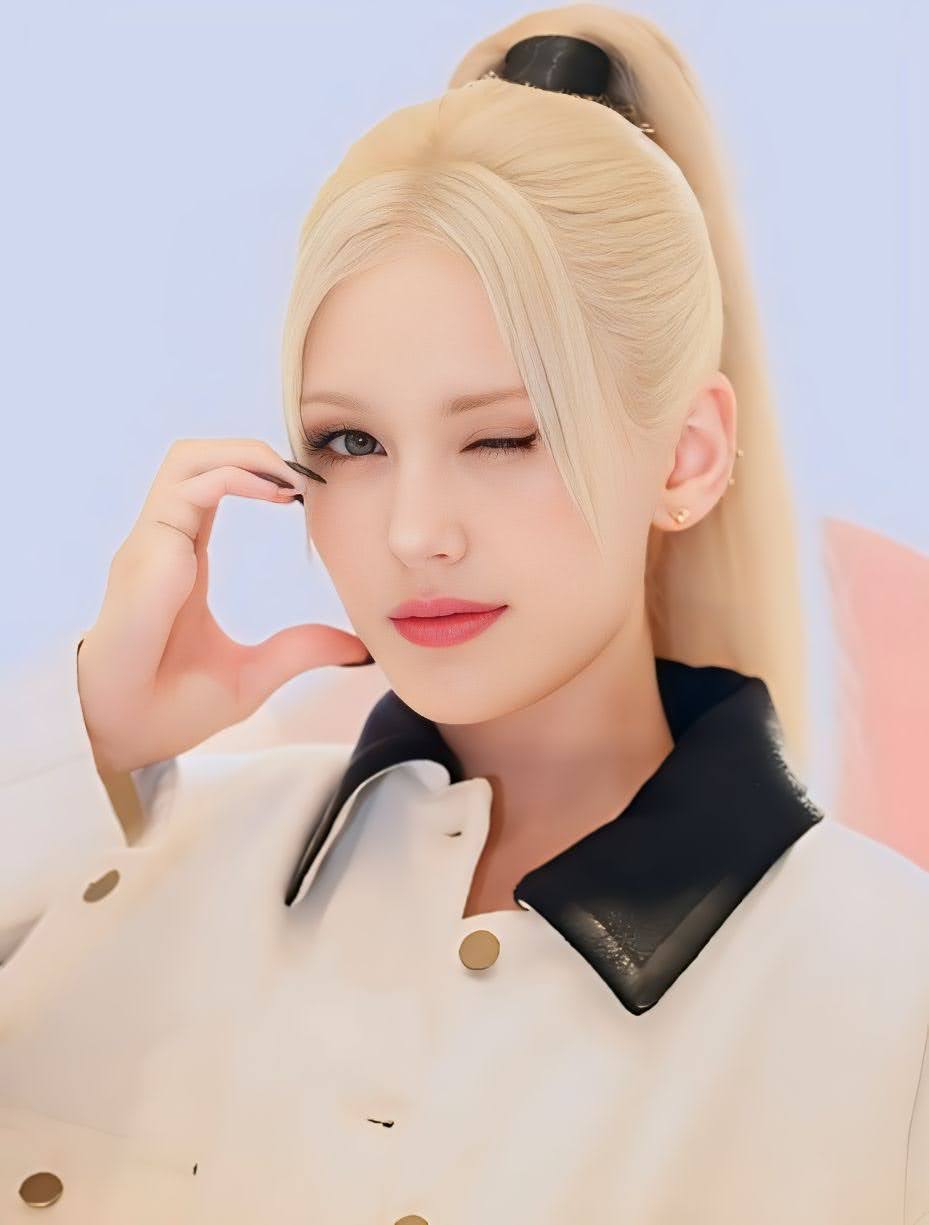
ช็อน โซ-มี

| name = ช็อน โซ-มี
| image = 전소미 (JEON SOMI) − PRADA PHOTOSHOOT − 2024.08.09 − P3.jpg
| caption = ช็อนในเดือนสิงหาคม ค.ศ. 2024
| birth_name = เอ็นนิก โซมี ดูมา
| birth_place = วินด์เซอร์ รัฐออนแทรีโอ แคนาดา
| citizenship = flatlist|
* เกาหลีใต้
* แคนาดา
* เนเธอร์แลนด์
| alias = โซมี
| education = โรงเรียนพหุศิลป์ฮันลิม
| awards = #รางวัลและการเสนอชื่อ|รายการทั้งหมด
| module = Infobox musical artist|embed=yes
| instrument = เสียงร้อง
| years_active = 2015–ปัจจุบัน
| signature = Signature of Jeon So-mi.svg
| module2 = Infobox Korean name|child=yes|headercolor=transparent
| rr = Jeon So-mi
| mr = Chŏn Somi
เอ็นนิก โซมี ดูมา (; เกิด 9 มีนาคม ค.ศ. 2001) เป็นที่รู้จักกันดีในชื่อเกาหลีของเธอ ช็อน โซ-มี () เป็นแร็ปเปอร์ นักร้อง นักเต้น นักแต่งเพลงชาวแคนาดา-ดัตช์-เกาหลีใต้ที่อยู่ในเกาหลีใต้ ช็อนเข้าสู่วงการบันเทิงในประเทศในฐานะผู้ชนะที่หนึ่งในรายการการแข่งขันซีรีส์พรอดิวซ์ 101 และเป็นสมาชิกของเกิร์ลกรุปของซีรีส์นี้ และหลังจบจากการทำกิจกรรมร่วงกับวงไอโอไอ ช็อนได้ทำกิจกรรมเดี่ยวหลายอย่างก่อนที่จะยกเลิกสัญญากับเจวายพีเอนเตอร์เทนเมนต์และเข้าร่วมเดอะแบล็กเลเบิล ช็อนเปิดตัวในฐานะศิลปินเดี่ยวเมื่อวันที่ 13 มิถุนายน ค.ศ. 2019 ด้วยซิงเกิล "เบิร์ธเดย์ (Birthday)"
== ประวัติ ==
=== ชีวิตช่วงแรก ===
ช็อน โซ-มี เกิดเมื่อวันที่ 9 มีนาคม ค.ศ. 2001 ที่ประเทศแคนาดา และเติบโตในประเทศเกาหลีใต้ เธอมีพ่อชื่อ แมททิว ดูมา เป็นชาวดัตช์ และมีแม่ชื่อ ช็อน ซุนฮี เป็นชาวเกาหลีใต้ และยังมีน้องสาวอีกหนึ่งคนชื่อ เอเวอลีน ดูมา โดยโซมีถือสัญชาติทั้งหมด 3 สัญชาติ คือ แคนาดา เนเธอร์แลนด์ และเกาหลีใต้ ครอบครัวของเธอย้ายมายังเกาหลีใต้เมื่อเธออายุ 1 ปี ในช่วงวัยเด็กโซมีเคยถูกเพื่อนรังแกเพราะเป็นเด็กหลายเชื้อชาติ Can Jeon Somi Become K-Pop's First International Biracial Superstar? '해투' 매튜 "딸 전소미, 혼혈아라 마음고생…속상했다" ‘스타쇼360’ 전소미, 성숙 미모 고충 토로···“아빠랑 다니면 부부로 오해” โซมีเป็นนักกีฬาเทควันโดสายดำระดับ 3 แต่ไม่สามารถสอบในระดับ 4 ได้เหมือนพ่อของเธอเนื่องจากอายุของเธอเอง '주간아이돌' 전소미 "태권도 3단"… 과거 '출발드림팀' 시범단 출연
ในปีค.ศ. 2013 โซมีปรากฏตัวในวันเด็กพิเศษของทางสถานี KBS2 ในรายการ เล็ทซ์โกดรีมทีม ซีซั่น 2|"เล็ทซ์โกดรีมทีม ซีซั่น 2" เธอเป็นหนึ่งในตัวแทนของทีมเทควันโดโรงเรียนประถมมิดง และเธอถูกจับคู่กับปาร์คจุนฮยอง JYP-Mnet '식스틴' 6th 멤버 소미 공개 '태권도 3단' '프로듀스101' 전소미, 과거 '출발드림팀' 출연 당시 보니.. '우월 비주얼'
ในเดือนสิงหาคม ค.ศ. 2014 โซมี แม่ และคุณยายของเธอได้ปรากฏตัวสั้นๆใน 187th ตอน "Hello Counselor" และในปีเดียวกันเธอได้แสดงบทบาทตลกในภาพยนตร์เรื่อง "Ode to My Father" 소미, 과거 다양한 프로그램에 얼굴 내비춰 '영화 국제시장까지'
โซมีจบการศึกษาจากโรงเรียนมัธยมต้นชองดัมในวันที่ 3 กุมภาพันธ์ ค.ศ. 2017 และเข้าศึกษาต่อในโรงเรียนมัธยมปลายศิลปะฮันลิมโดยเธอเลือกเรียนสาขาเอกดนตรีประยุกต์ และการขับร้อง "'아이오아이' 전소미에 대해 잘 몰랐던 사실 6가지". Jeon So-mi to enter high school '드디어 고등학생'…전소미 지켜보는 살벌한 경호원의 정체
=== 2016: การเปิดตัวเป็นสมาชิกไอโอไอ ===
โซมีเข้าออดิชันเพื่อเป็นสมาชิกของเกิร์ลกรุป|เกิร์ลกรุ๊ปทไวซ์ภายใต้สังกัดเจวายพีเอนเตอร์เทนเมนต์|เจวายพีเอ็นเตอร์เทนเมนต์ ก่อนร่วมงานกับบริษัทเธอผ่านการออดิชันหลังจากแสดงเพลง "Lonely" ของทูเอนีวัน และเธอได้ปรากฏตัวในมิวสิกวิดีโอของก็อตเซเวนในเพลง "Stop Stop It" กับเด็กฝึกหัดร่วมค่าย "JYP '갓세븐' 뮤비서 단역으로 출연한 전소미" TV온에어 ‘언니들의 슬램덩크2’ 전소미·한채영·공민지, 미친매력 터졌다 (첫방)
ในเดือนพฤษภาคม ค.ศ. 2015 โซมีได้เข้าร่วมในรายการ Sixteen และได้รับการฝึกอบรมร่วมกับเด็กฝึกอีก 15 คนจากสังกัดเจวายพีเอนเตอร์เทนเมนต์|เจวายพีเอ็นเตอร์เทนเมนต์ เพื่อเตรียมความพร้อมในการเป็นเกิร์ลกรุ๊ปทไวซ์ อย่างไรก็ตามเธอถูกคัดออกในรอบสุดท้าย ถึงแม้ว่าเธอมีการพัฒนาด้านการร้องและเต้นมากขึ้นก็ตาม JYP criticized for casting process for new girl group '주간아' 박진영 "전소미 '식스틴' 탈락 이유? 겉절이 같았다"
ในเดือนมกราคม ค.ศ. 2016 โซมีเป็นตัวแทนของเจวายพีเอนเตอร์เทนเมนต์เข้าร่วมรายการเรียลลิตี้โชว์โปรดิวซ์ 101 เธอชนะในครั้งแรกด้วยคะแนนโหวต 858,333 คะแนน โซมีถูกเปิดตัวอย่างเป็นทางการในวันที่ 4 พฤษภาคม ค.ศ. 2016 ในฐานะนักร้องนำและเซ็นเตอร์ของวงดนตรีเกิร์ลกรุปไอโอไอ ภายใต้สังกัดวายเอ็มซีเอ็นเตอร์เทนเมนต์ '프로듀스101' 전소미, 1위 지켰다…이변없는 I.O.I 멤버 11인 확정종합 'Produce 101' girls hold debuting media showcase
ปัจจุบันช็อนโซมีได้สิ้นสุดสัญญาสังกัดเจวายพีเอนเตอร์เทนเมนต์อย่างเป็นทางการ จอนโซมี ตัดสินใจสิ้นสุดสัญญากับ JYP Entertainment และได้เซ็นสัญญาเข้ามาเป็นเด็กฝึกหัดในสังกัดเดอะแบล็กเลเบิล KPOP YG ‘The Black Label’ ยืนยันข่าวเซ็นสัญญา Jeon Somi พร้อมเปิดเผยแผนกิจกรรมในอนาคต. "Pantip". ().
=== 2019: การเปิดตัวเป็นศิลปินเดี่ยวและซิงเกิลอัลบั้ม ===
หลังจากที่โซมีได้ทำกิจกรรมเดี่ยวเป็นเวลา 3 ปี พร้อมเข้ามาเป็นเด็กฝึกหัดภายใต้สังกัดเดอะแบล็กเลเบิล ในที่สุดโซมีได้เปิดตัวในฐานะศิลปินเดี่ยวเมื่อวันที่ 13 มิถุนายน ค.ศ. 2019 พร้อมซิงเกิลอัลบั้ม BIRTHDAY 3 ประเด็นกับโซโลเดบิวต์ของ Somi ‘BIRTHDAY’. "hallyukstar". () ซึ่งเธอยังได้มีส่วนร่วมในการเขียนเนื้อเพลงอีกด้วย หลังจากที่ถูกปล่อยออกมาได้ไม่นานไตเติ้ลแทร็ก “Birthday” ก็สามารถทะยานขึ้นสู่อันดับ 1 บนชาร์ตหลักแบบเรียลไทม์ได้สำเร็จ ทั้ง Bugs, Mnet, Naver และ Soribada รวมทั้งยังสามารถขึ้นอันดับ 2 บนชาร์ต Genie และอันดับ 9 บนชาร์ต Melon Jeon Somi ครองอันดับ #1 บนชาร์ตหลักแบบเรียลไทม์มากมาย ด้วยซิงเกิ้ลเดบิวต์ "Birthday". "becteroradio". ().
== โฆษณา ==
หลังจากเสร็จสิ้นกิจกรรมกับวงโปรเจกต์เกิร์ลกรุปไอโอไอ โซมีได้เป็นพรีเซนเตอร์ใหม่ให้กับแบรนด์รองเท้า Nuovo ต่อจากไอรีน Red Velvet Jeon Somi โพสต์สตอรีเปิดใจถึงแฟนๆ ‘วันนั้นจะต้องมาถึง’. "hallyukstar". โซมีถูกเลือกให้เป็นพรีเซ็นเตอร์ของรองเท้าผ้าใบของแบรนด์NUOVOในฐานะนางแบบexclusive. "Twitter". และนอกจากนี้โซมียังเป็นพรีเซนเตอร์ของน้ำอัดลมยี่ห้อแฟนต้าร่วมกับเพื่อนสนิทอย่าง แดฮวี วงเอบีซิกซ์อีกด้วย โซมี จับคู่เพื่อนซี้เปิดตัวพรีเซนเตอร์ใหม่ Fanta ซัมเมอร์นี้. "hallyukstar". (). ในวันที่ 20 พฤษภาคม ค.ศ. 2019 โซมีถูกเลือกให้เป็นแบรนด์แอมบาสเดอร์ผลิตภัณฑ์เครื่องสำอางชิเซโดของประเทศเกาหลีใต้ "전소미, 솔로 데뷔부터 시세이도 모델 발탁 'So Me'" . "Ten Asia" (in เกาหลี). Retrieved June 7,2019.
== ผลงานเพลง ==
=== ซิงเกิล ===
| class="wikitable plainrowheaders" style="text-align:center"
! scope="col" rowspan="3" | ชื่อ
! scope="col" rowspan="3" | ปี
! scope="col" colspan="6" | ตำแหน่งชาร์ตสูงสุด
! scope="col" rowspan="3" | ยอดขาย
! scope="col" rowspan="3" | อัลบั้ม
|-
! scope="col" colspan="2" style="font-size:90%" | KOR
! scope="col" rowspan="2" style="font-size:90%; width:3em" | Recording Industry Association of Malaysia|MLYPeak chart positions on RIM chart:
*
*
! scope="col" rowspan="2" style="font-size:90%; width:3em" | Official New Zealand Music Chart|NZHotPeak chart positions on NZ Hot Singles chart:
*
*
! scope="col" rowspan="2" style="font-size:90%; width:3em" | Recording Industry Association Singapore|SGPPeak chart positions on Recording Industry Association Singapore (RIAS) chart:
*
*
*
! scope="col" rowspan="2" style="font-size:90%; width:3em" | World Digital Song Sales|USWorldPeak chart positions on "Billboard" World Digital Song Sales:
*
*
*
|-
! scope="col" style="font-size:90%; width:3em" | Gaon Digital Chart|GaonPeak chart positions on Gaon Digital Chart:
As lead artist
*
*
*
Collaborations
*
*
! scope="col" style="font-size:90%; width:3em" | K-Pop Hot 100|HotPeak chart positions on "Billboard" K-pop Hot 100:
*
*
*
|-
! scope="col" colspan="10" | ศิลปินหลัก
|-
! scope="row" | "Birthday (Somi song)|Birthday"
| 2019
| 22 || 18 || 20 || 28 || 8 || 5
|
* CHN: 152,000Cumulative sales for "Birthday" on QQ Music:
*
*
*
*
*
* US: 1,000
| "Birthday"
|-
! scope="row" | "What You Waiting For (Somi song)|What You Waiting For"
| 2020
| 53 || 33 || 8 || 38 || 2 || 8
| rowspan="2"
|rowspan="2"
|-
! scope="row" | "Dumb Dumb (Somi song)|Dumb Dumb"
| 2021
| 22 || 22 || — || — || 7 || 5
|-
! scope="col" colspan="10" | รับเชิญ
|-
! scope="row" | "Nov to Feb" ()
| 2017
| — || — || — || — || — || —
|
| "My 20's"
|-
! scope="col" colspan="10" | ความร่วมมือ
|-
! scope="row" | "Flower, Wind and You" ()
| 2016
| 42 || — || — || — || — || —
|
* KOR: 38,862
| rowspan="2"
|-
! scope="row" | "You, Who?" ()
| 2017
| 16 || — || — || — || — || —
|
* KOR: 191,765Cumulative sales for "You, Who":
*
*
*
*
*
|-
| colspan="10" style="font-size:85%" | "—" หมายถึง รุ่นที่ไม่ติดอันดับหรือไม่ได้จำหน่ายในภูมิภาคนั้น
|
=== เพลงอื่น ๆ ที่ติดชาร์ต ===
| class="wikitable plainrowheaders" style="text-align:center"
! scope="col" rowspan="2" | ชื่อ
! scope="col" rowspan="2" | ปี
! scope="col" colspan="2" | ตำแหน่งชาร์ตสูงสุด
! scope="col" rowspan="2" | อัลบั้ม
|-
! scope="col" style="font-size:90%; width:3em" | Gaon Digital Chart|KOR
! scope="col" style="font-size:90%; width:3em" | World Digital Song Sales|USWorldPeak chart positions on "Billboard" World Digital Song Sales:
*
|-
! scope="row" | "Outta My Head" (어질어질)
| 2019
| —efn|"Outta My Head" did not enter Gaon Digital Chart, but debuted and peaked at position 198 on component Download Chart.
| 9
| "Birthday"
|-
| colspan="5" style="font-size:85%" | "—" หมายถึง รุ่นที่ไม่ติดอันดับหรือไม่ได้จำหน่ายในภูมิภาคนั้น
|
=== เครดิตประพันธ์ดนตรี ===
เครดิตเพลงทั้งหมดดัดแปลงมาจากฐานข้อมูลของสมาคมลิขสิทธิ์เพลงเกาหลี เว้นแต่จะระบุไว้เป็นอย่างอื่น
| class="wikitable plainrowheaders" style="text-align:center"
! scope="col" | ปี
! scope="col" | ชื่อ
! scope="col" | ศิลปิน
! scope="col" | อัลบั้ม
! scope="col" | คีตกวี|ประพันธ์ดนตรี
! scope="col" | ประพันธ์เพลง
|-
! scope="row" | 2017
| Unnies
| "Right?" (?)
|
|
|
|-
! scope="row" rowspan="2"| 2019
| rowspan="9"| โซมี
| "Birthday"
| rowspan="8"|"XOXO"
|
|
|-
| "Outta My Head" ()
|
|
|-
! scope="row"| 2020
| "What You Waiting For"
|
|
|-
! scope="row" rowspan="5"| 2021
| "Dumb Dumb"
|
|
|-
| "XOXO"
|
|
|-
| "Don't Let Me Go"
|
|
|-
| "Watermelon"
|
|
|-
|
== ผลงานการแสดง ==
=== โทรทัศน์ ===
| class="wikitable"
!ปี
!รายการ
!สถานี
!หมายเหตุ
|-
|2015
|"Sixteen"
| rowspan="2" |เอ็มเน็ต
| rowspan="2" |ผู้เข้าแข่งขัน
|-
| rowspan="2" |2016
|"โปรดิวซ์ 101"
|-
|Weekly Idol|"Weekly Idol"
|เอ็มบีซี
|แขกรับเชิญในฐานะสมาชิกไอโอไอ EP.266
|-
|2016-2017
|"The Show" "(South Korean TV series)"
|เอสบีเอส เอ็มทีวี
|พิธีกรร่วมกับ วู-ชิน 단독우신-소미, 6개월 만에 오늘 방송 끝으로 ‘더쇼’ MC 하차
|-
| rowspan="4" |2017
|"Sister's Slam Dunk Season 2"
|เคบีเอส2
| rowspan="2" |แขกรับเชิญ KBS 측 "'아이돌 드라마 공작단' 슬기X소미 출연 확정"(공식)
|-
|"Idol Drama Operation Team"
| rowspan="2" |เคบีเอส
|-
|"Immortal Songs: Singing the Legend"
|ผู้เข้าแข่งขันในตอนที่ 298
|-
|"You Hee-yeol's Sketchbook"
|เคบีเอส2
|ผู้เข้าแข่งขันในตอนที่ 359
|-
| rowspan="3" |2019
|"Idol Room"
| rowspan="2" |เจทีบีซี
|แขกรับเชิญในตอนที่ 55
|-
|"Knowing Brother"
|แขกรับเชิญร่วมกับ อักดงมิวสิเชียน
|-
|"On dream school"
|เคบีเอส
|แขกรับเชิญร่วมกับ บังชาน, ซึงมิน, แดฮวี
|
=== ภาพยนตร์ ===
=== พิธีกร ===
== ผลงานเพลงวิดีโอ ==
=== มิวสิกวิดีโอ ===
| class="wikitable sortable plainrowheaders"
|-
! scope="col" | ปี
! scope="col" | ชื่อ
! scope="col" | ผู้กำกับ
! scope="col" | ระยะเวลา
! scope="col" class="unsortable"| อ้างอิง
|-
! scope="row"| 2016
| "Yum-Yum" ()
| rowspan="5"
| 3:27
| style="text-align:center" |
|-
! scope="row" rowspan="3"| 2017
| "You, Who?" ()
| 3:37
| style="text-align:center" |
|-
| "Right?" (?)
| 4:41
| style="text-align:center" |
|-
| "Deep Blue Eyes"
| 4:28
| style="text-align:center" |
|-
! scope="row"| 2019
| "Birthday"
| 3:10
| style="text-align:center" |
|-
! scope="row"| 2020
| "What You Waiting For"
| โฮบิน
| 3:24
| style="text-align:center" |
|-
! rowspan="3" scope="row" | 2021
| "Dumb Dumb"
| rowspan="3" | ฮัน สา-มิน
| 2:58
| style="text-align:center" |
|-
| "XOXO"
| 4:10
| style="text-align:center" |
|-
| "Anymore"
| 3:25
| style=“text-align:center” |
|-
|
== รางวัลและการเสนอชื่อ ==
| class="wikitable" align = "center"
!ปี
!รายการ
!ประเภท
!ผลการตัดสิน
!หมายเหตุ
|-
|2017
|"Korea First Brand Awards"
|โฆษณาโทรทัศน์|CF Model
|
| 공식 소미·청하·육성재·정채연, 2018년 이끌 브랜드 선정
|
== หมายเหตุ ==
== อ้างอิง ==
== แหล่งข้อมูลอื่น ==
*
หมวดหมู่:นักร้องป็อปหญิงชาวเกาหลีใต้
หมวดหมู่:ไอดอลหญิงชาวเกาหลีใต้
หมวดหมู่:นักแสดงเกาหลีใต้
หมวดหมู่:ศิษย์เก่าจากโรงเรียนพหุศิลป์ฮันลิม
หมวดหมู่:สมาชิกของไอโอไอ
หมวดหมู่:ศิลปินสังกัดเดอะแบล็กเลเบิล
หมวดหมู่:ผู้เข้าแข่งขันพรอดิวซ์ 101
หมวดหมู่:ศิลปินสังกัดสวิงเอนเตอร์เทนเมนต์
หมวดหมู่:ศิลปินสังกัดเจวายพีเอนเตอร์เทนเมนต์
หมวดหมู่:บุคคลที่เกิดในปี พ.ศ. 2544
หมวดหมู่:นักร้องหญิงชาวเกาหลีใต้ในศตวรรษที่ 21